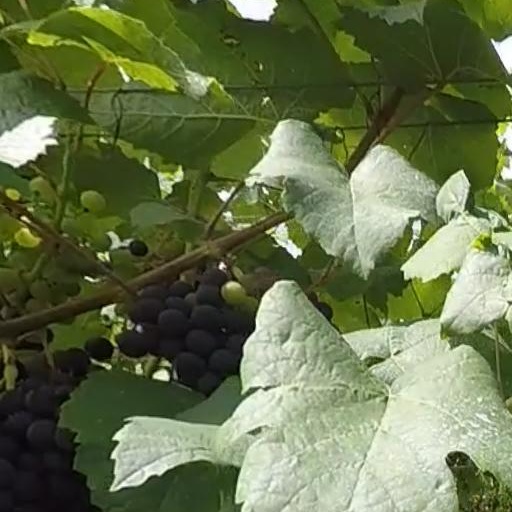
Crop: grape